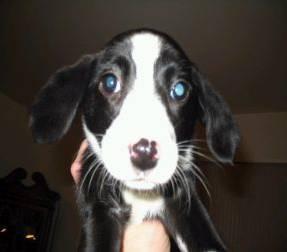
dog